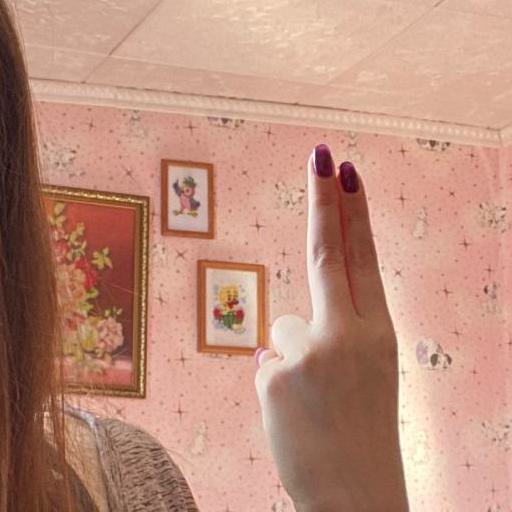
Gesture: two_up_inverted